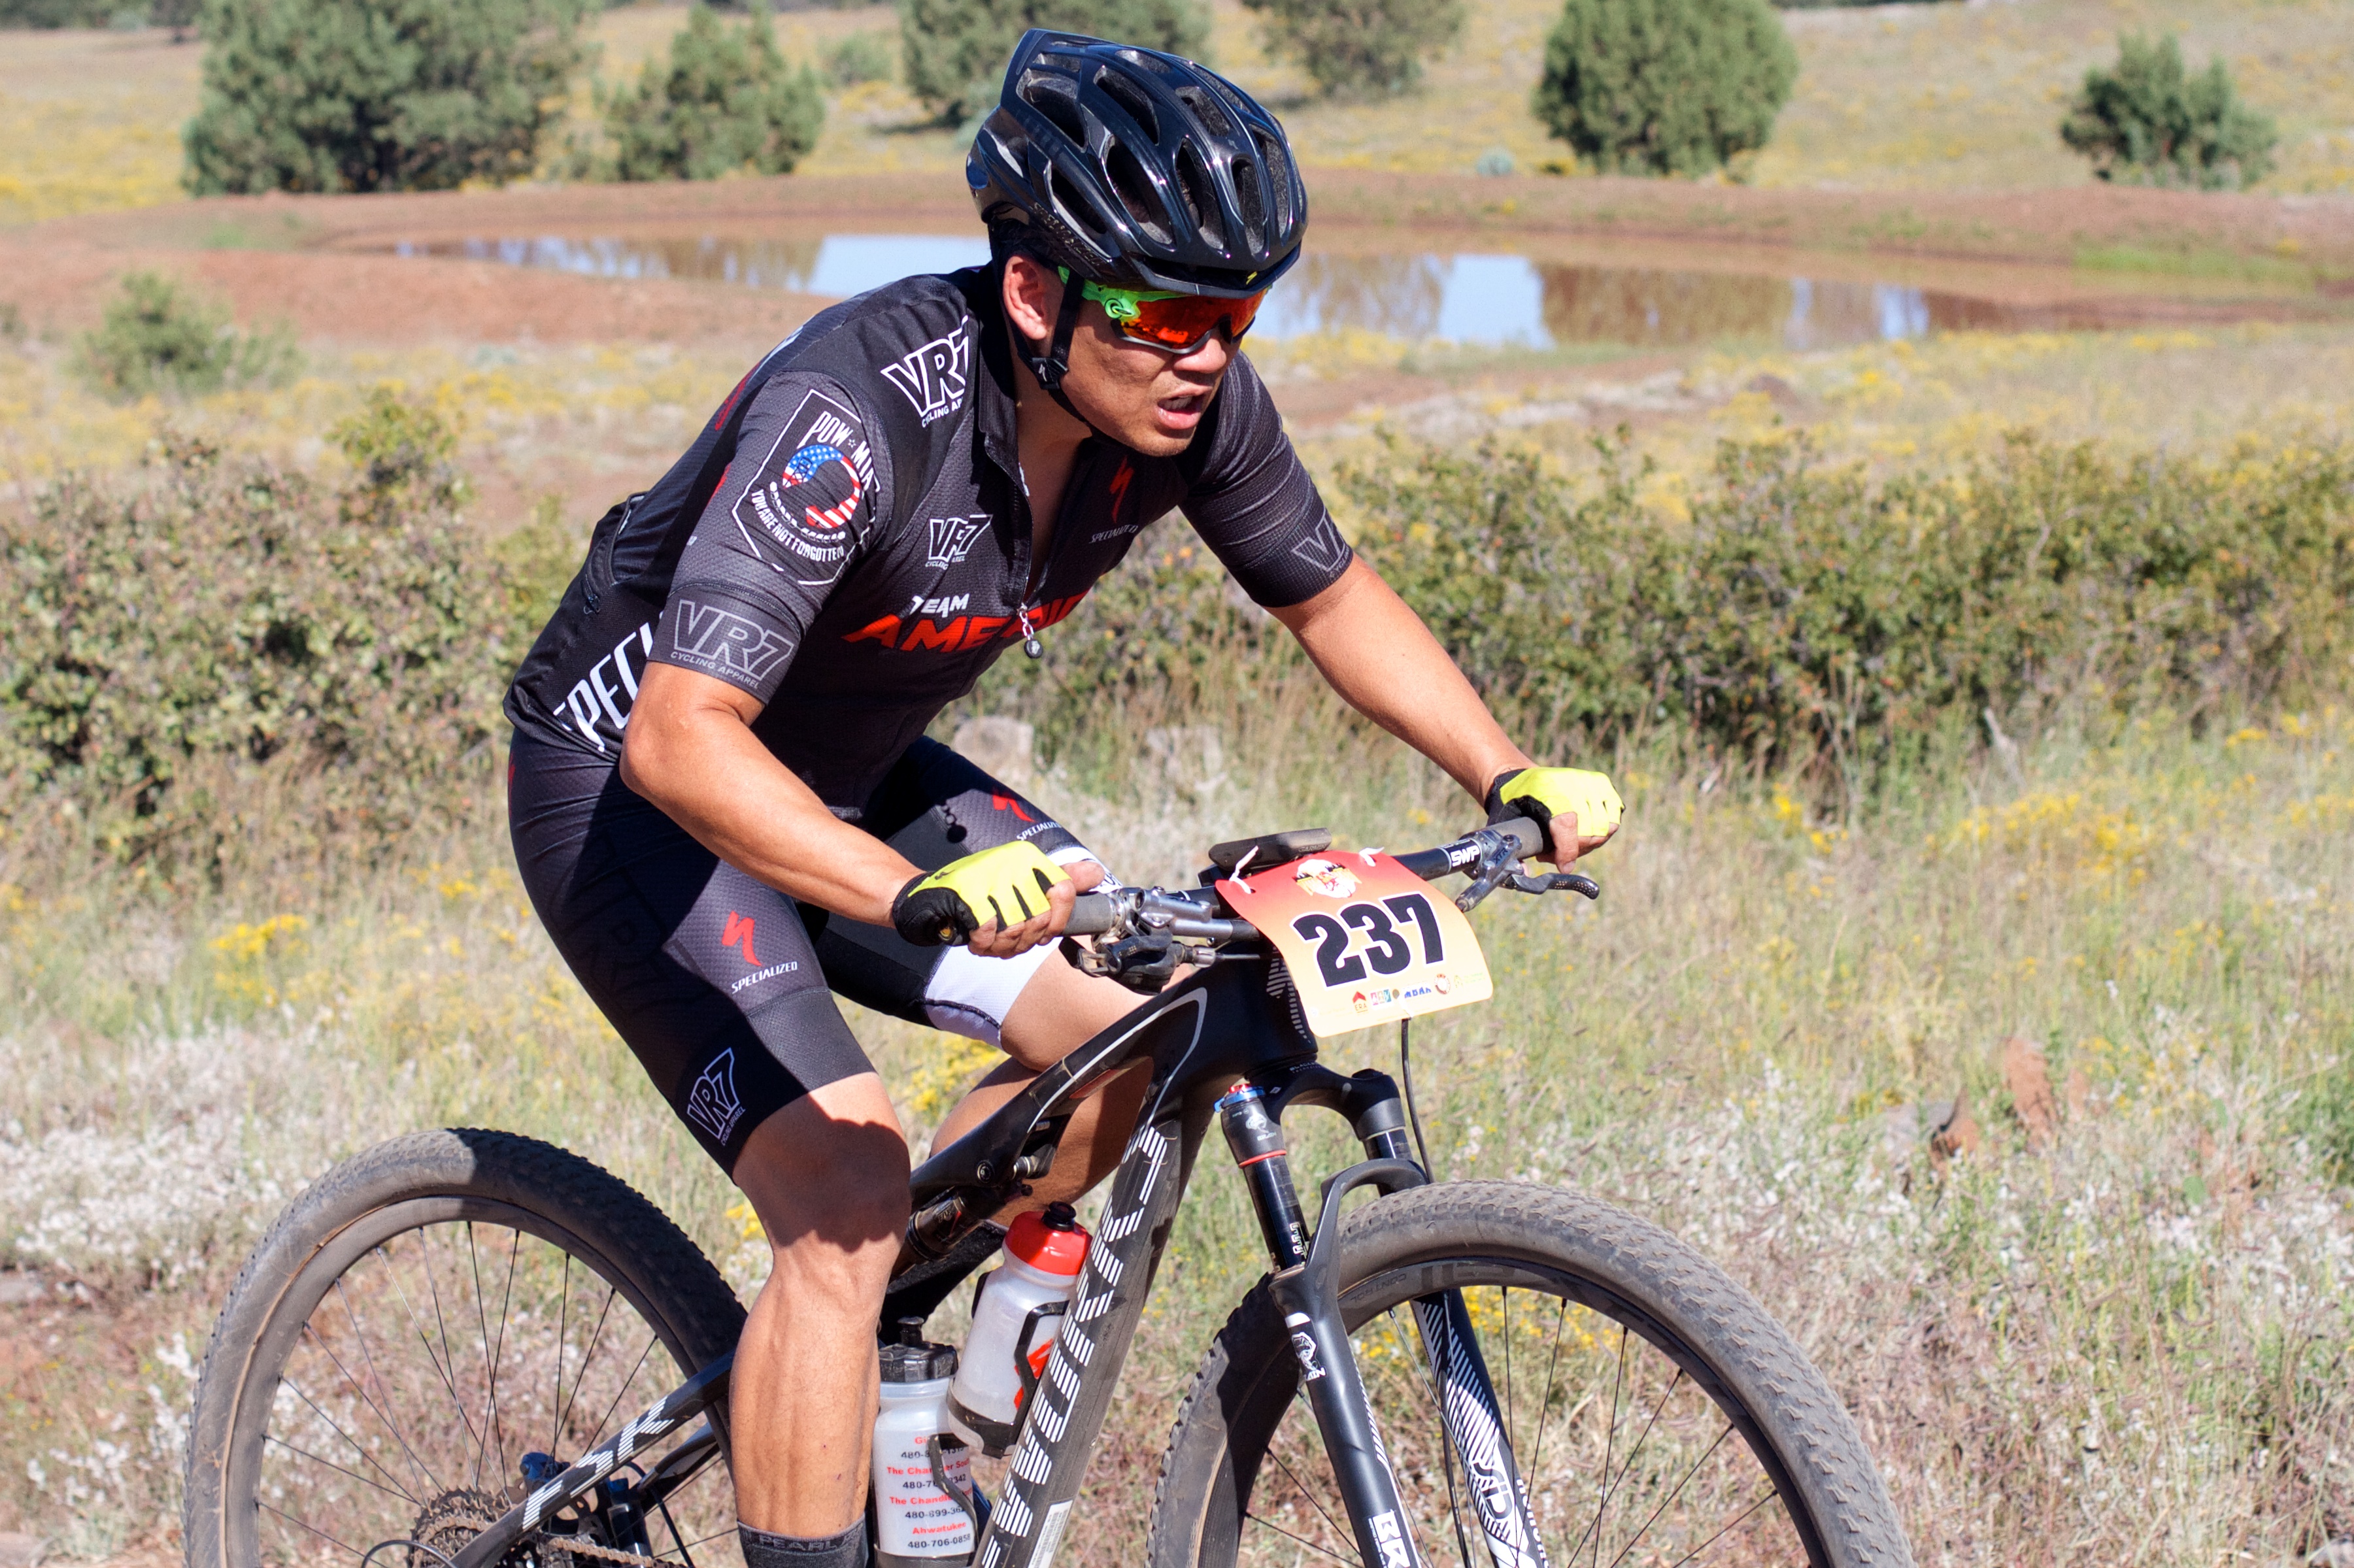
bicycle, vehicle, extreme sport, sports equipment, mountain bike, cycling, race, sports, racing, fotr, freeride, mountain biking, road cycling, land vehicle, cycle sport, cyclo cross bicycle, cyclo cross, bicycle racing, downhill mountain biking, road bicycle, endurance sports, racing bicycle, road bicycle racing, duathlon, mountain bike racing, cross country cycling